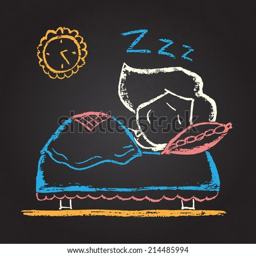
illustration of vector chalked character sleeping on the bed